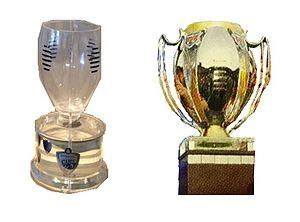
Kennedy Tsimba, né le 23 juillet 1974 à Salisbury en Rhodésie, est un joueur et entraîneur de rugby à XV international zimbabwéen évoluant au poste de demi d'ouverture.